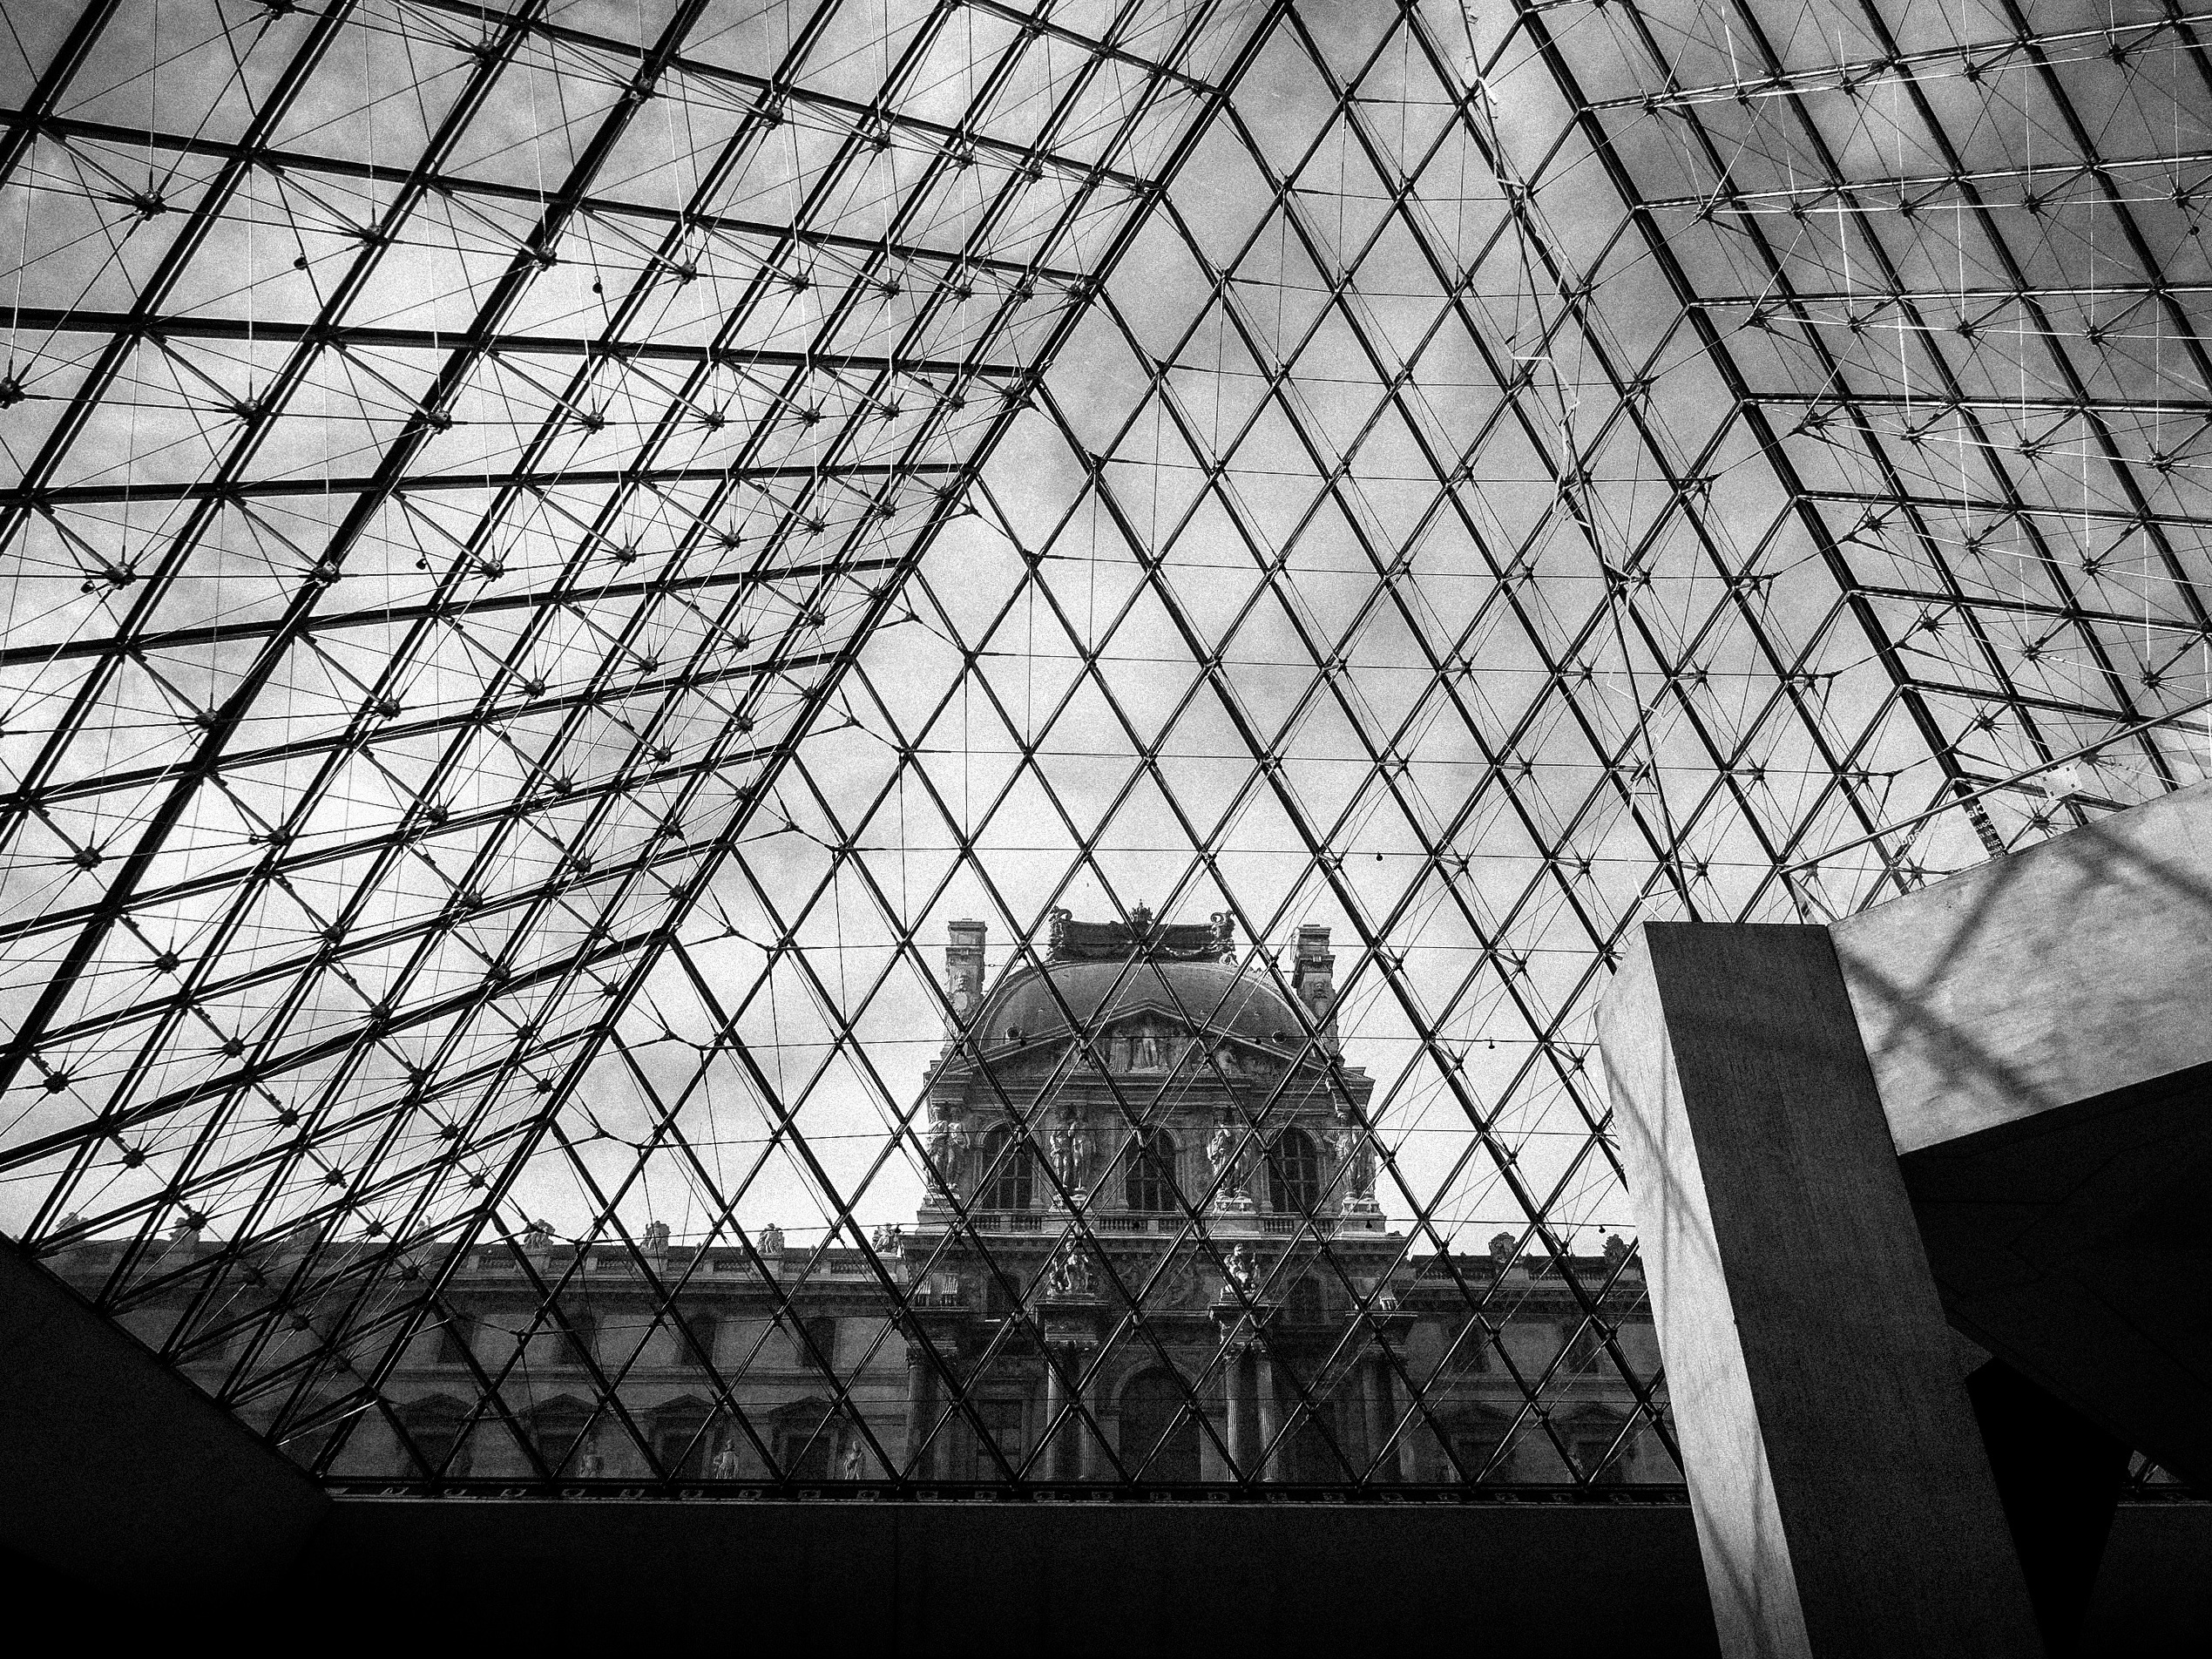
black and white, architecture, old, paris, skyscraper, travel, france, line, louvre, museum, pyramid, facade, nostalgia, black, monochrome, tourism, art, design, buildings, on, symmetry, louvre museum, culture, dome, shape, city center, historical works, scully, monochrome photography